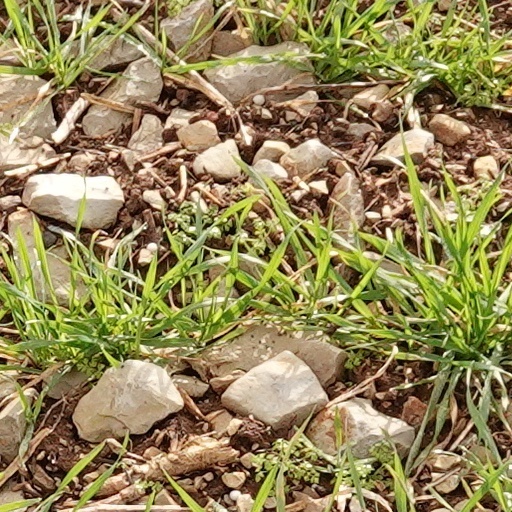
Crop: wheat